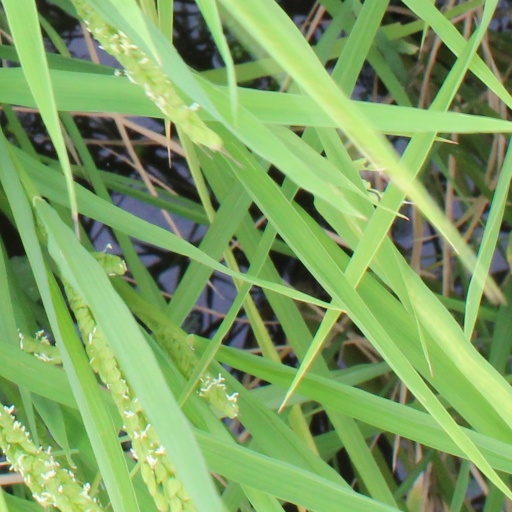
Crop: rice